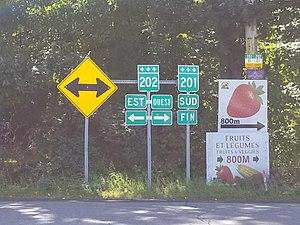
Extrémité sud de la Route 201, à la Route 202, près de Franklin, Québec.
La route 202 est une route régionale québécoise d'orientation est/ouest et est située sur la rive sud du fleuve Saint-Laurent. Elle dessert la région de la Montérégie.
La route 201 est une route régionale québécoise d'orientation nord/sud et se situe de part et d'autre du fleuve Saint-Laurent. Elle dessert la région de la Montérégie.